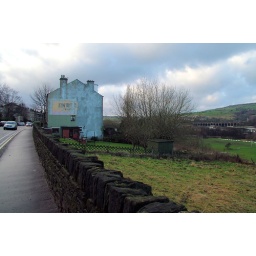
old painted commercial sign by the side of manchester road